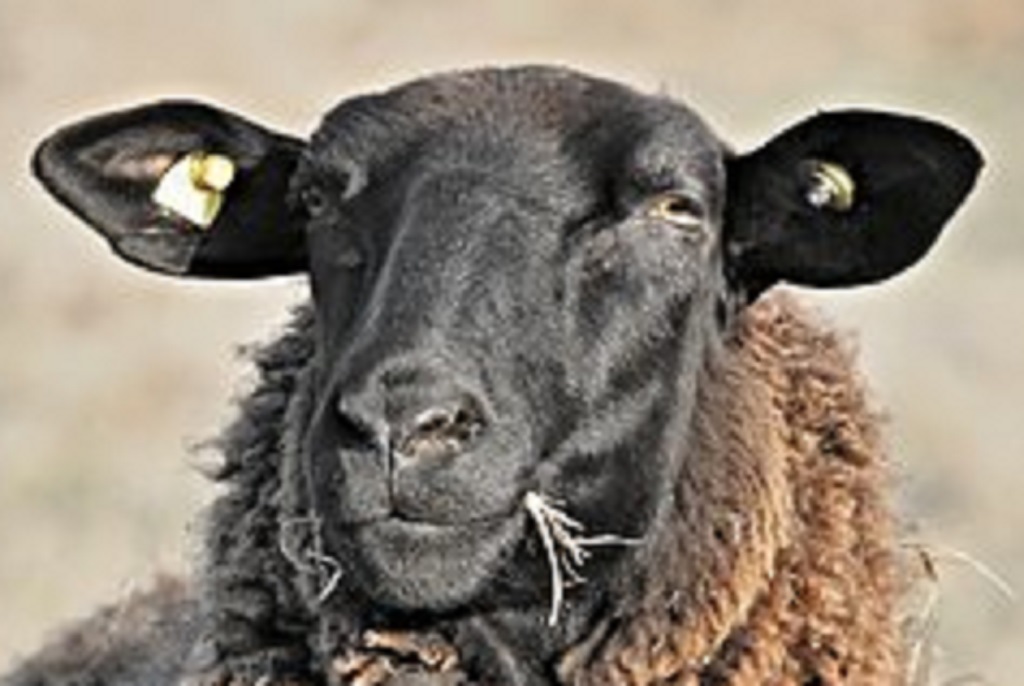
Label: no pain